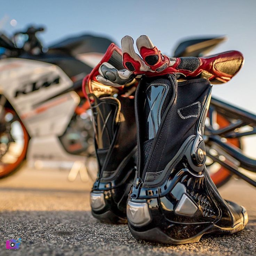
one needs the right footwear for this kinda lifestyle ...